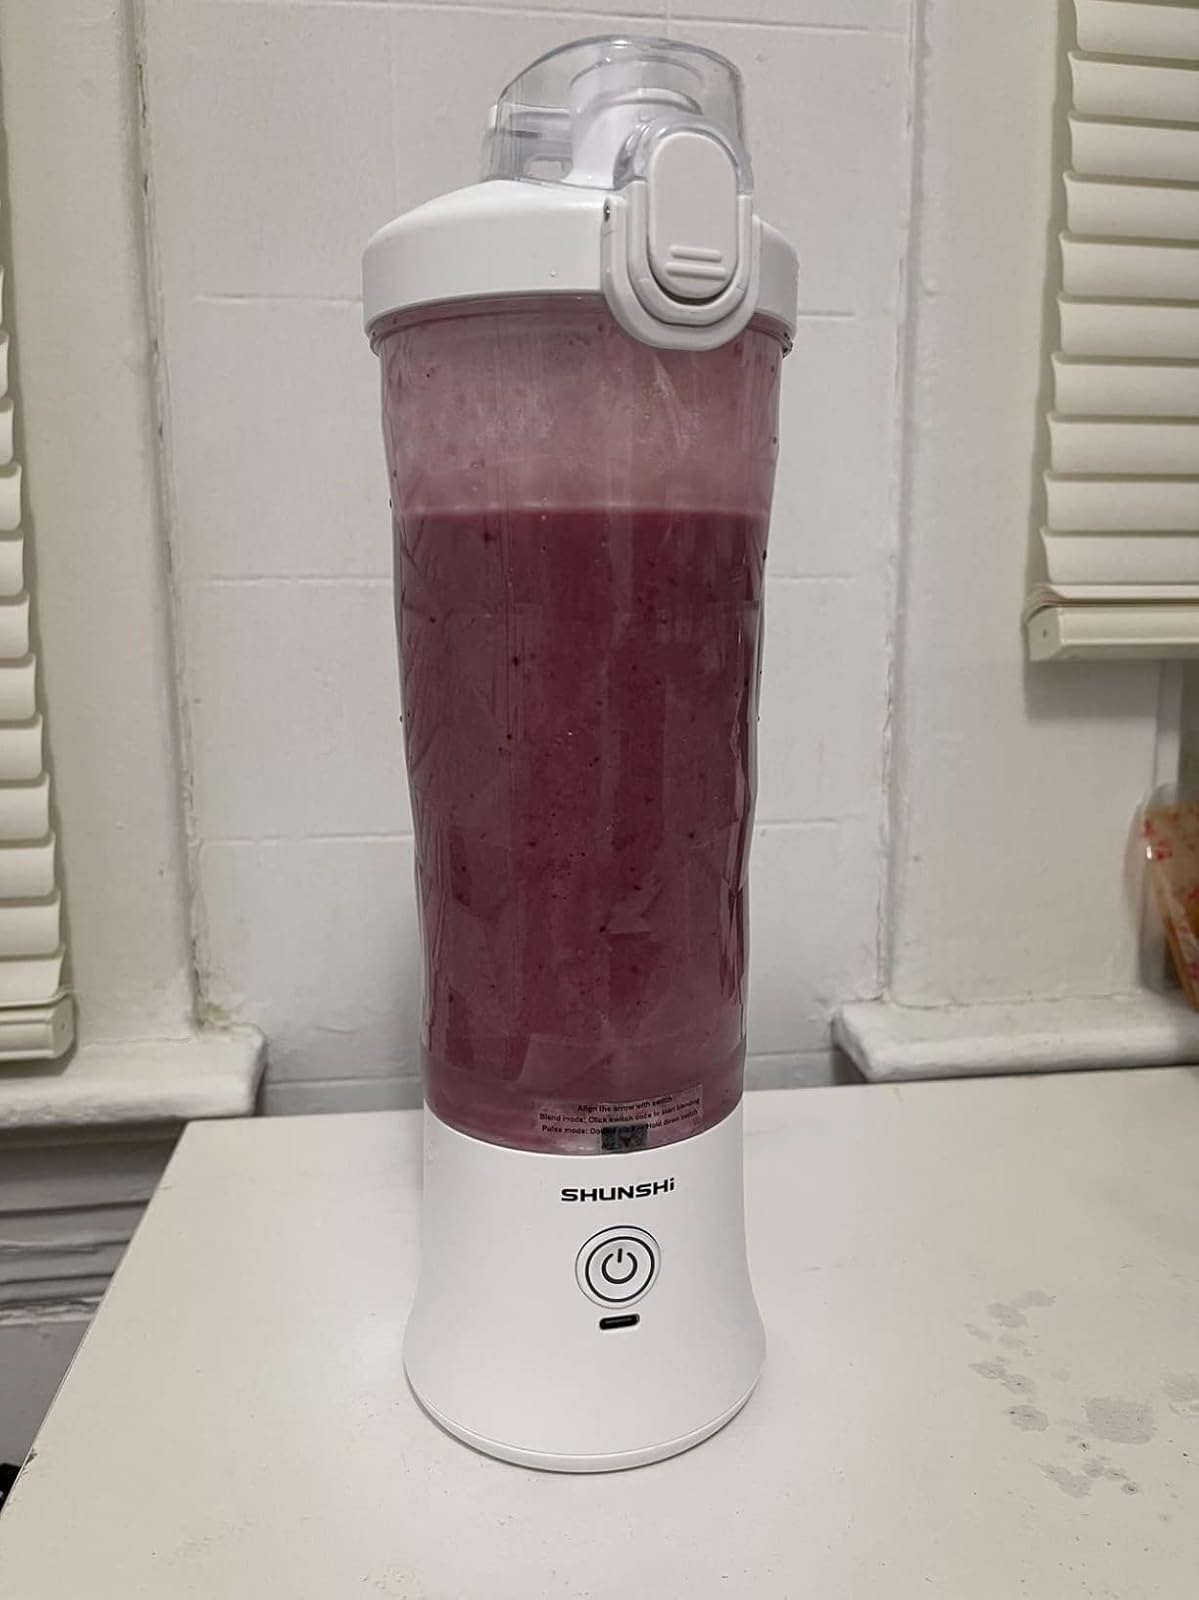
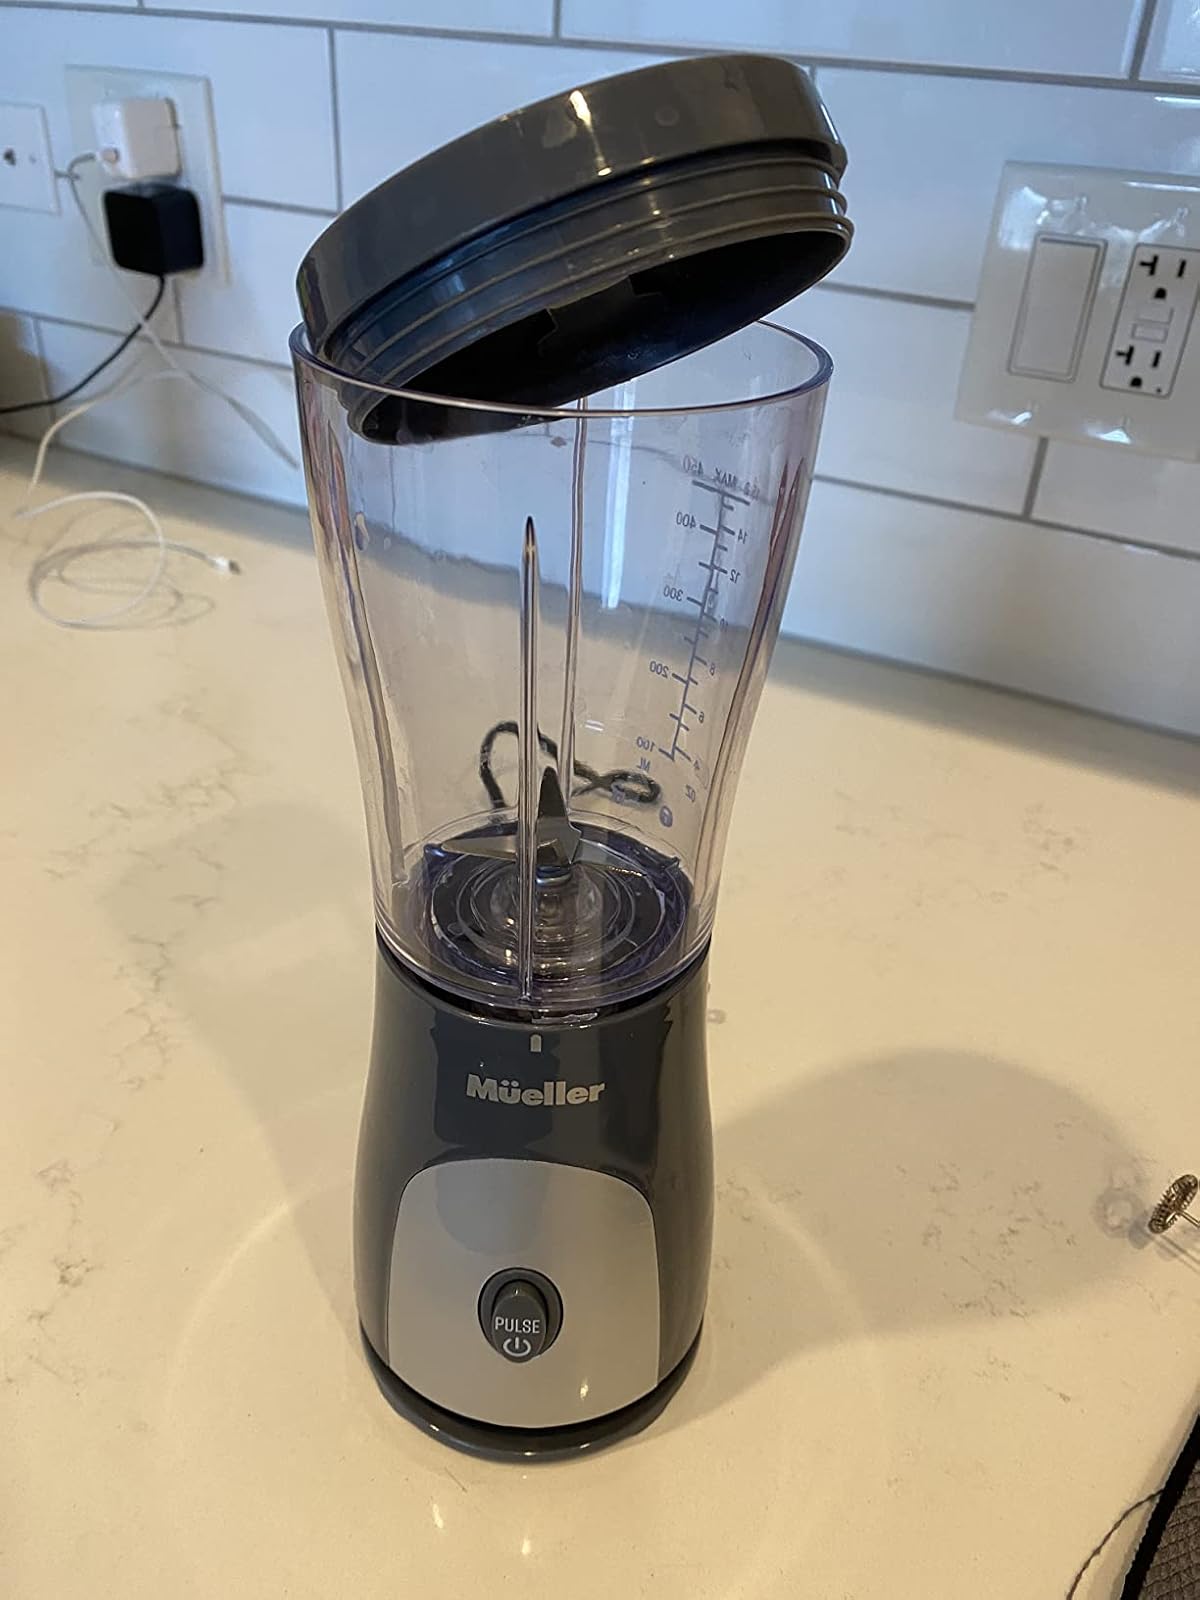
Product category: items_blender
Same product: no